Politics of Northern Ireland

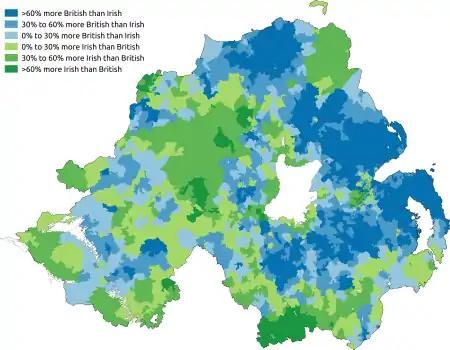
Map of predominant national identity in the 2011 census in Northern Ireland

According to a 2018 Northern Ireland Life and Times Survey carried out by Queen's University Belfast and Ulster University, 62% supported remaining part of the United Kingdom via devolved government or direct rule, with support for leaving the UK and forming a united Ireland at 19%. In terms of religion, 39% of Northern Ireland Catholics supported remaining part of the United Kingdom via devolved government or direct rule, usually while also supporting nationalist political parties. The proportion of Catholics supporting a united Ireland was 39% according to the same poll. The proportion of Protestants in the study who wished to join the Republic was 5%, with 83% preferring to remain in the United Kingdom in some form. There are also considerable numbers of people who give ambiguous answers to questions about the future constitutional status of Northern Ireland. Some nationalists have historically sought a favourable arrangement for Ireland within the United Kingdom. Some Protestants, including paramilitaries and their supporters, usually term themselves as loyalists as well as unionists. As a result, the term "loyalist" has become less popular among unionists in recent decades, especially with unionist politicians. 4% of Catholics and 1% of Protestants supported independence for Northern Ireland as part of the same survey. Support for this, while fluctuating, is regarded as insignificant.